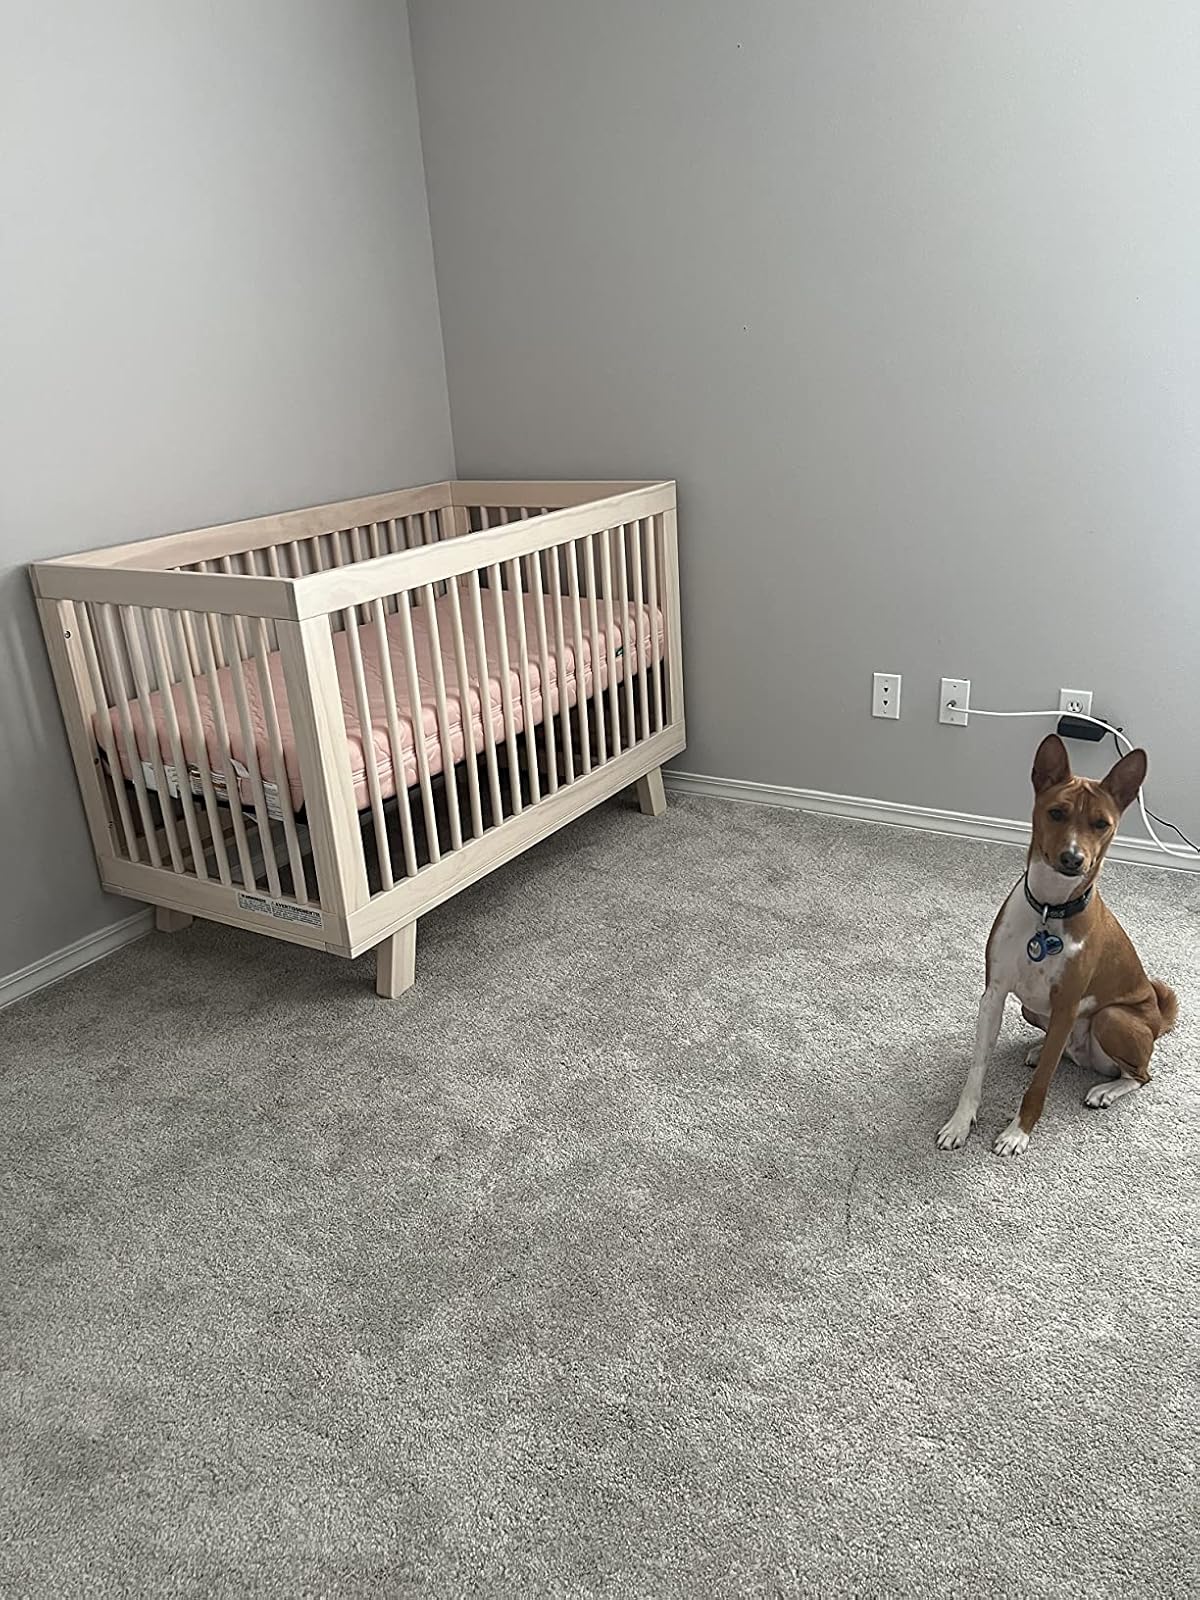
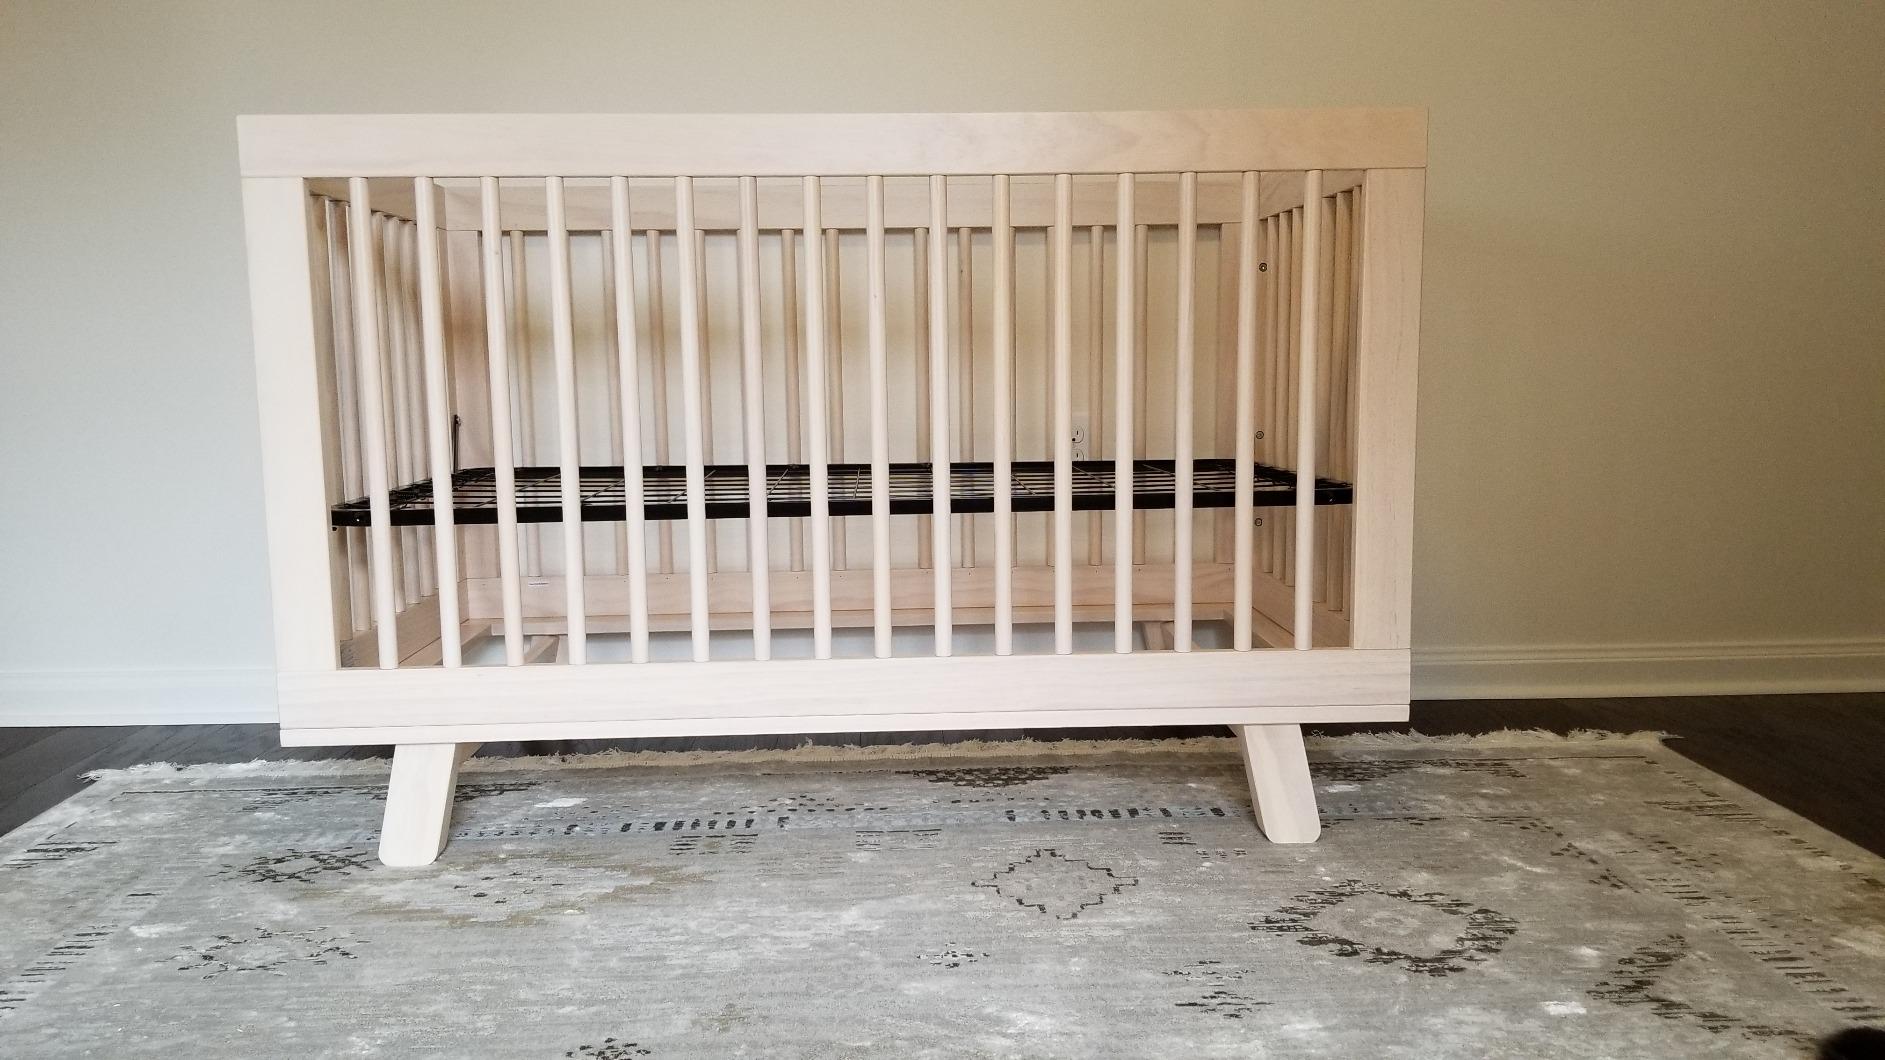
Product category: products_crib
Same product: yes